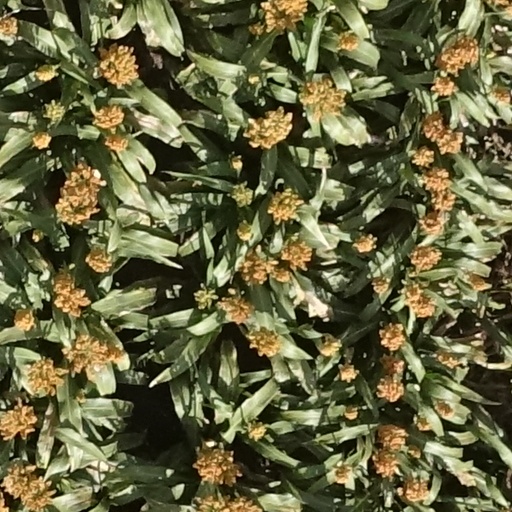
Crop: sorghum